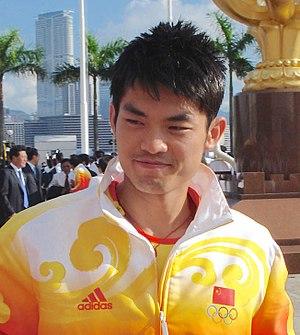
Le badminton figure au programme des Jeux olympiques d'été. Il a d'abord été présent en tant que sport de démonstration aux Jeux olympiques d'été de 1972 et aux Jeux olympiques d'été de 1988. Ce n'est qu'en 1992, lors des Jeux olympiques d'été de Barcelone, que le badminton devient un sport olympique. Les épreuves de simple et double hommes, ainsi que les simple et double dames ont été présentes à toutes les éditions des Jeux olympiques d'été depuis ceux de 1992. La catégorie double mixte fut présentée pour la première fois aux Jeux olympiques de 1996 qui se déroulaient à Atlanta. Le badminton devient dès lors le seul sport à proposer une discipline olympique mixte.
Lin Dan, né le 14 octobre 1983 à Longyan en Chine, est un joueur professionnel de badminton. Il a été surnommé Super Dan par ses nombreux fans. Il a remporté la médaille d'or aux Jeux olympiques d'été de 2008 dans la catégorie Simple messieurs. Il conserve son titre quatre ans plus tard aux Jeux olympiques d'été de 2012.